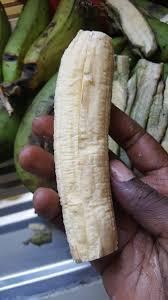
Mkono moja umeshikilia ndizi ya kichane,iliyo shambuliwa maganda yake.Ndizi hilo linaonekana halijaiva.Hii linatokana na rangi yake ya kichane kimbichi na umbile lake.